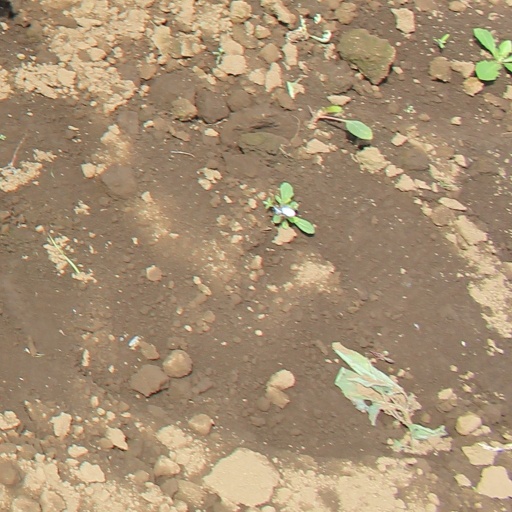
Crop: soybean